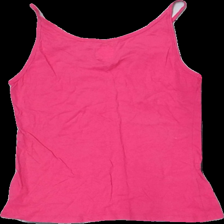
View: back
Type: Tank top
Category: Ladies
Brand: Boomerang
Colors: Pink
Material: 100% cotton
Cut: Regular
Size: L
Season: Summer
Damage location: top center
Damage 2 location: bottom right
Damage 3 location: middle center
Price range: <50
Recommended usage: Reuse
Description: rosa linne